Ben Eine

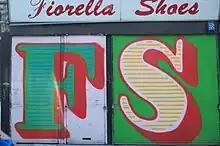
Eine's shutter letteringon Hackney Road, London

In his commercial work he has produced numerous lettering styles including Shutter, NewCircus, Neon, Elton, Vandalism, Tenderloin and Wendy.